Walid Riachy

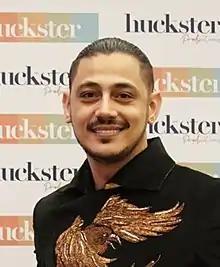
Riachy in 2021

Walid Riachy (born 26 September 1990) is a Lebanese actor and model, who mostly appears in Mollywood and Hollywood films as well as international commercials. He completed a bachelor's degree program in business management at the American University of Beirut and worked as a business manager in Dubai before deciding to pursue an acting career.